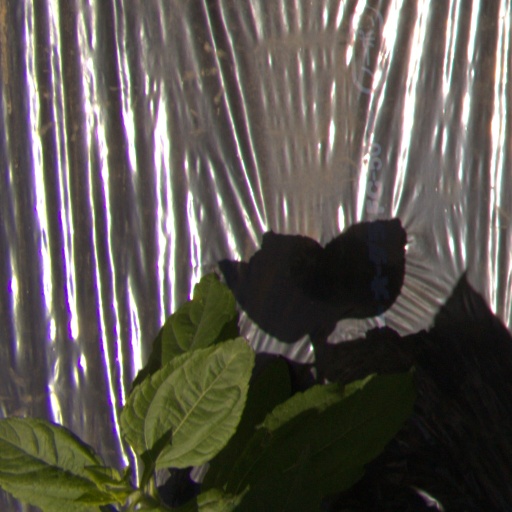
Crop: Jerusalem artichoke